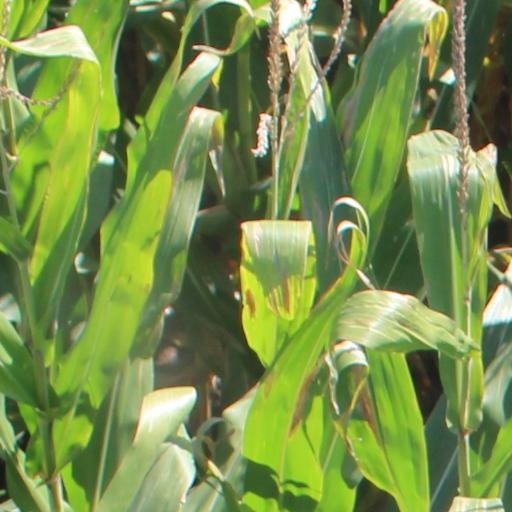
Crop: maize; corn